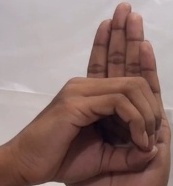
ASL sign: 0